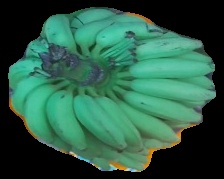
Variety: elakki-bale
Grade: grade2